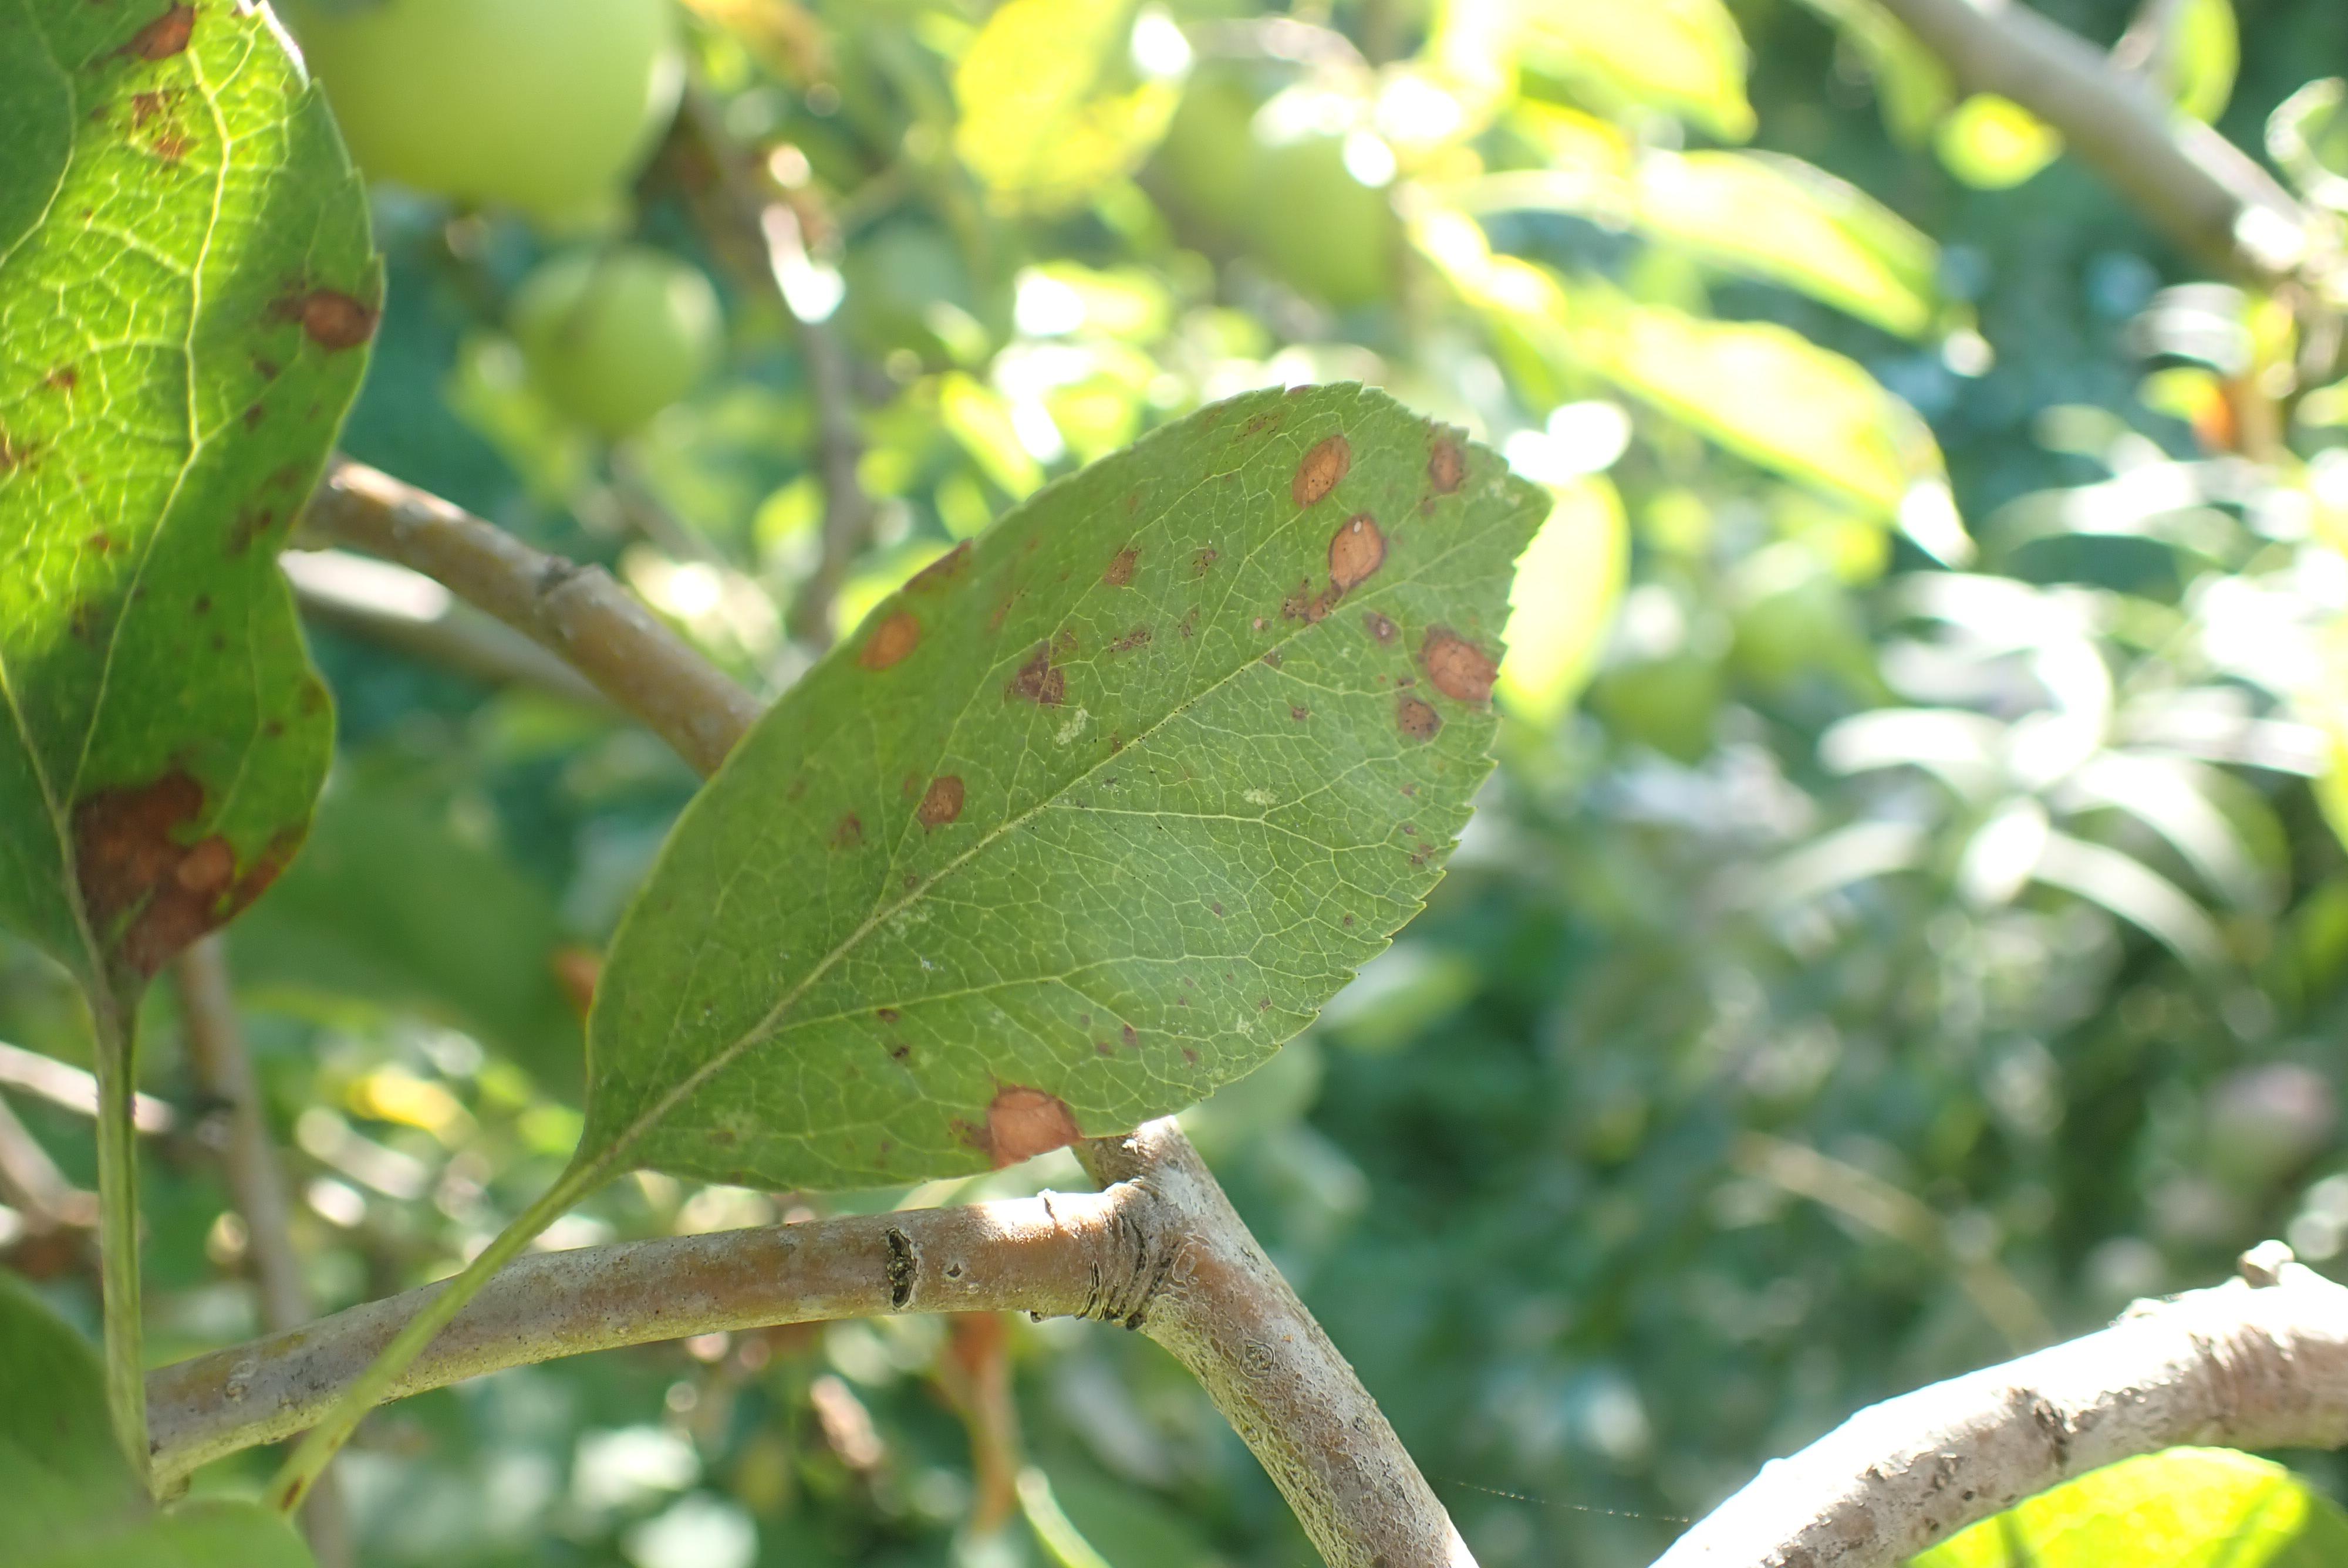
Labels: complex